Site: brandenburg
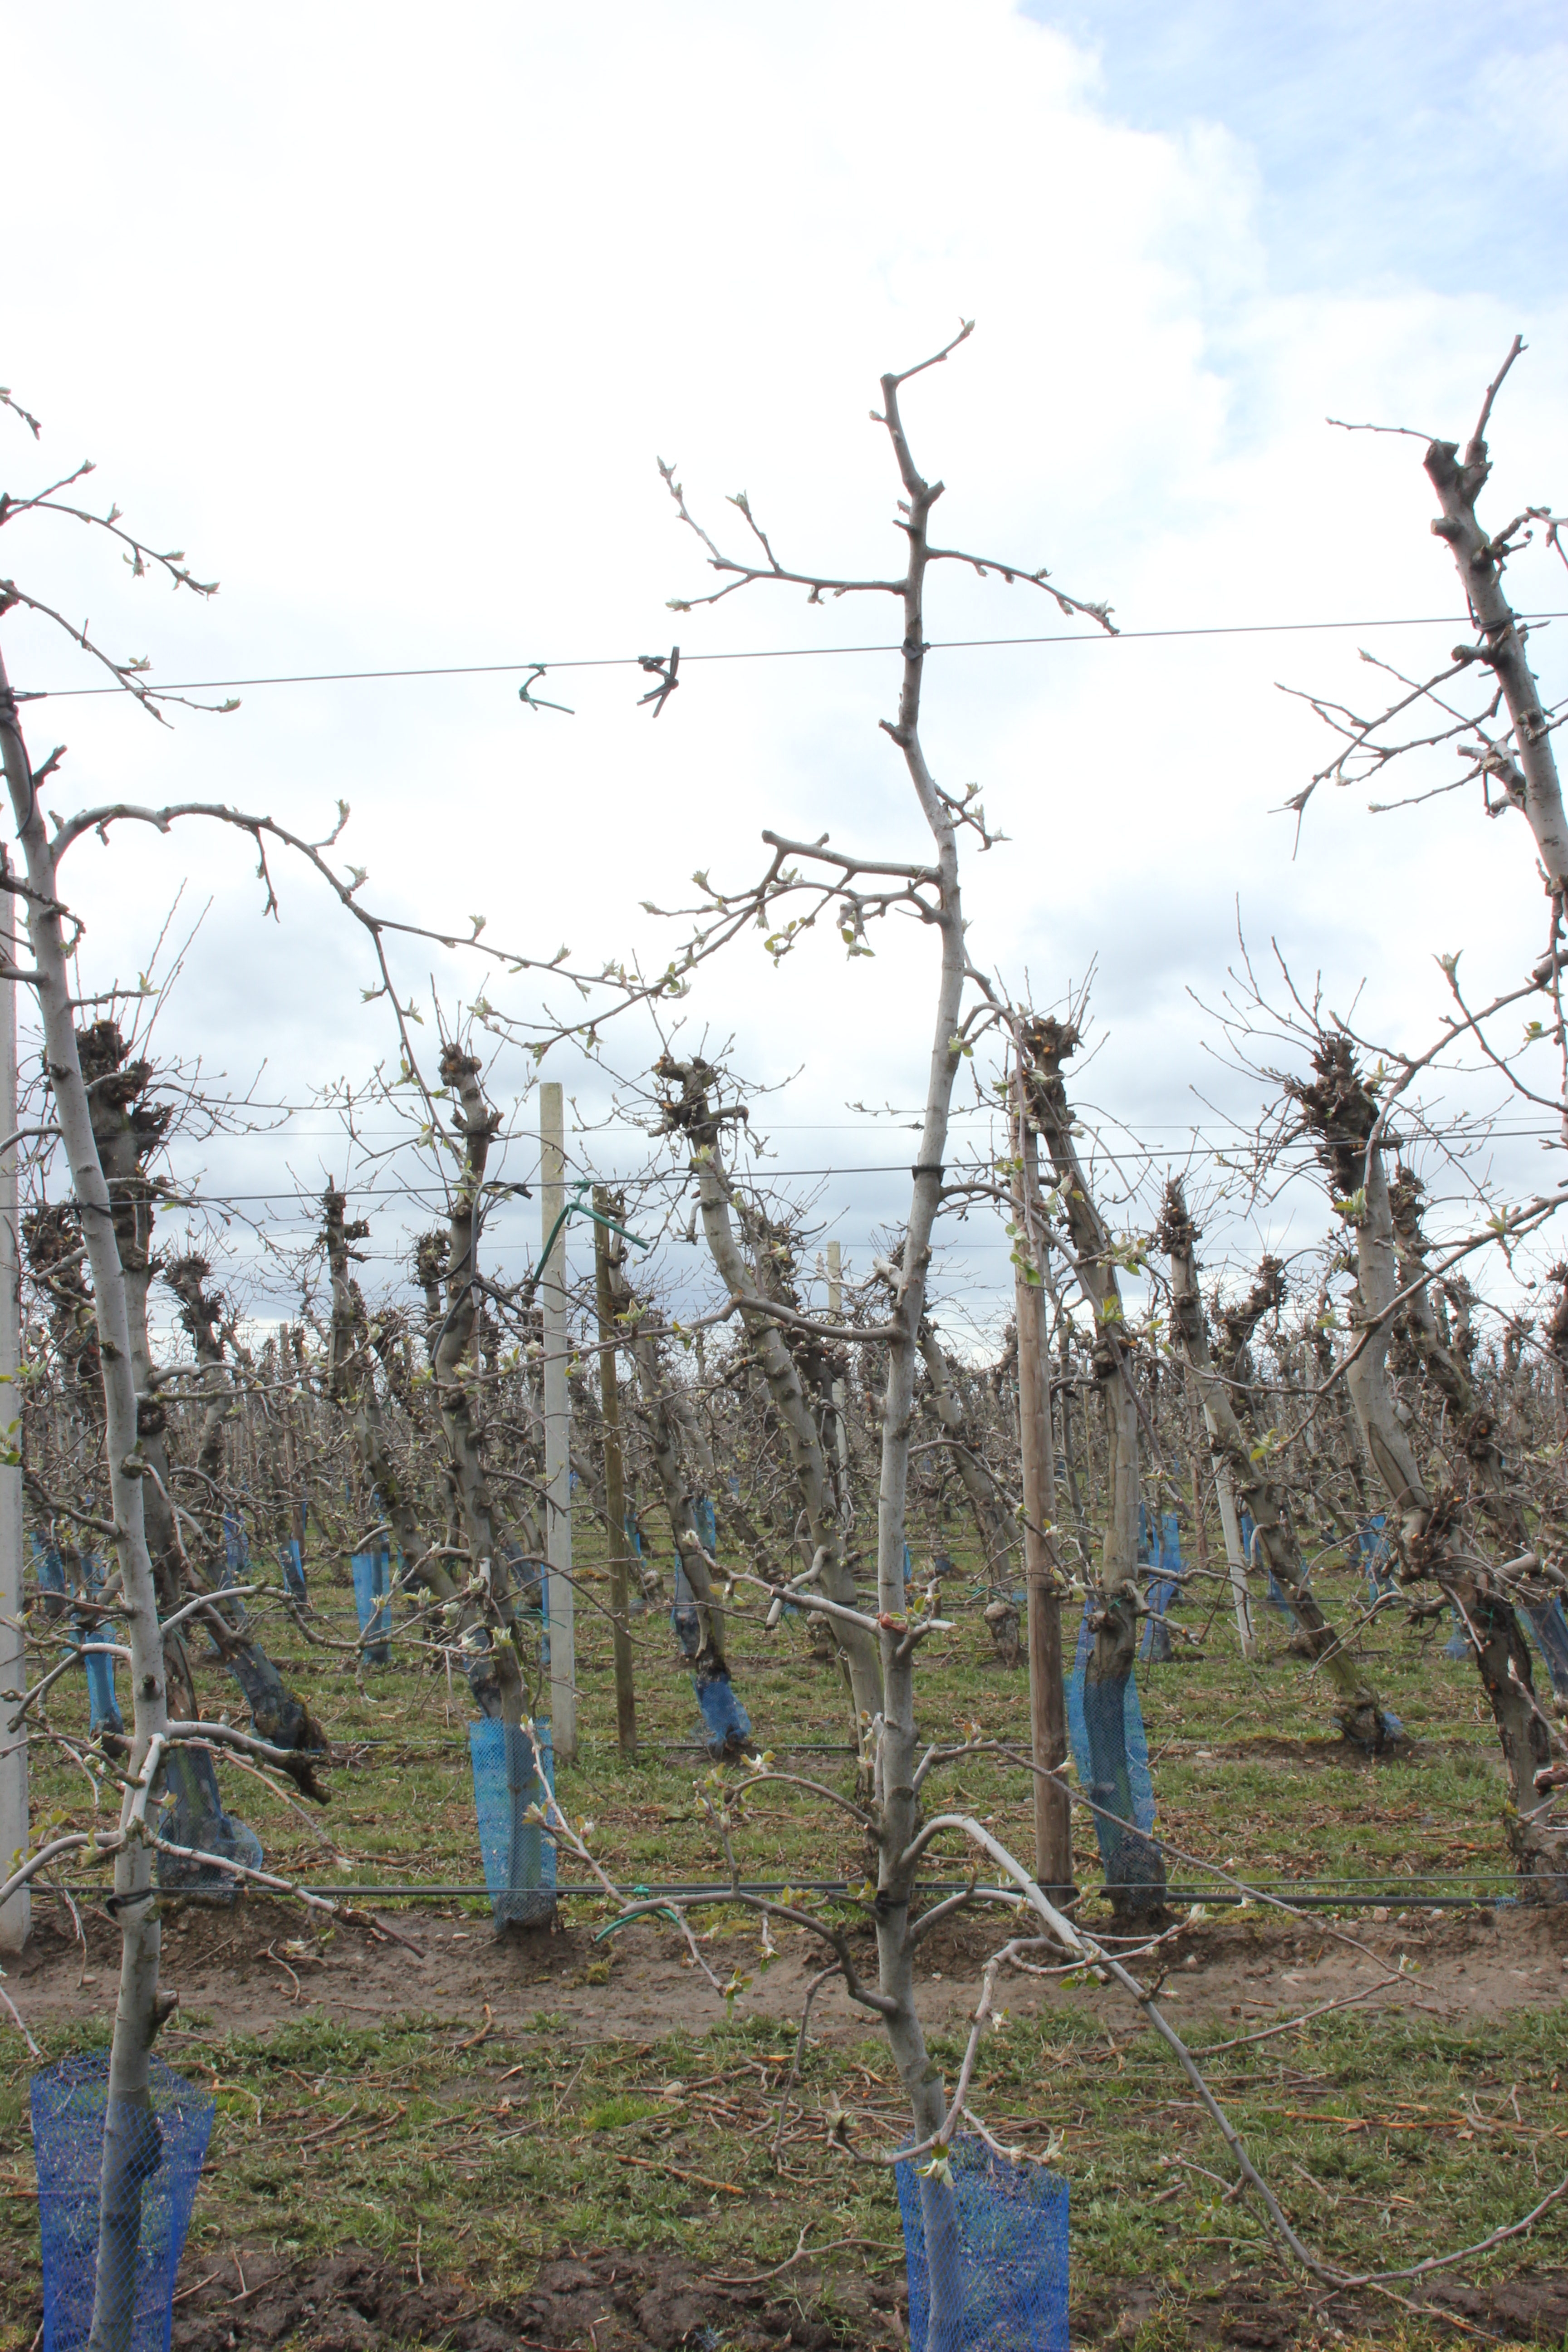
Growth stage (BBCH 55): Inflorescence emergence